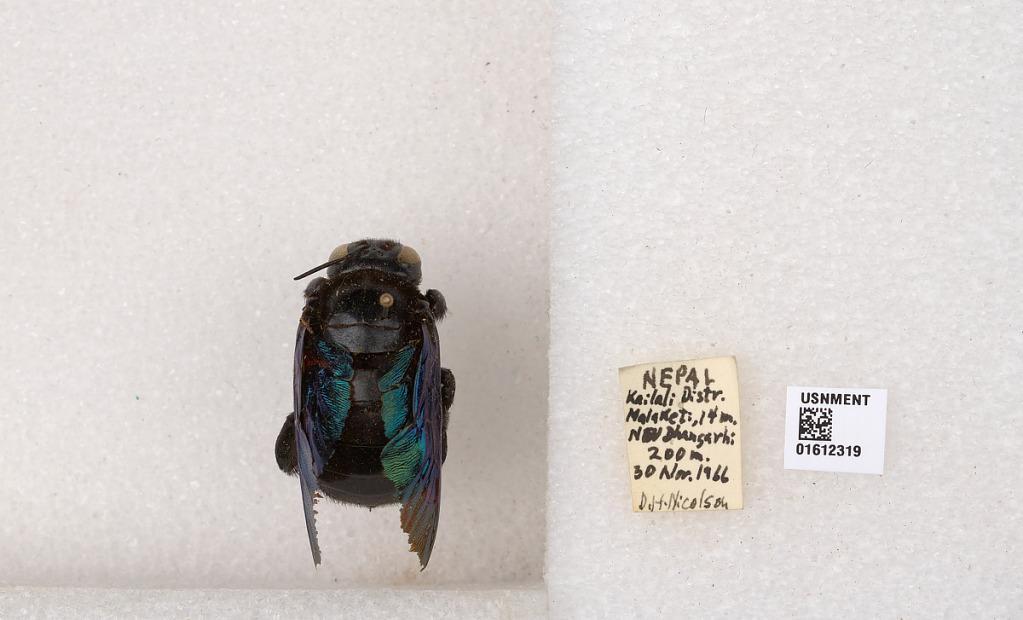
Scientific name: Xylocopa
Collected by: D. Nicolson
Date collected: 1966-11-30
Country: Nepal
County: Kailali
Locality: Malaketi, 14 m. NSW Dhangari